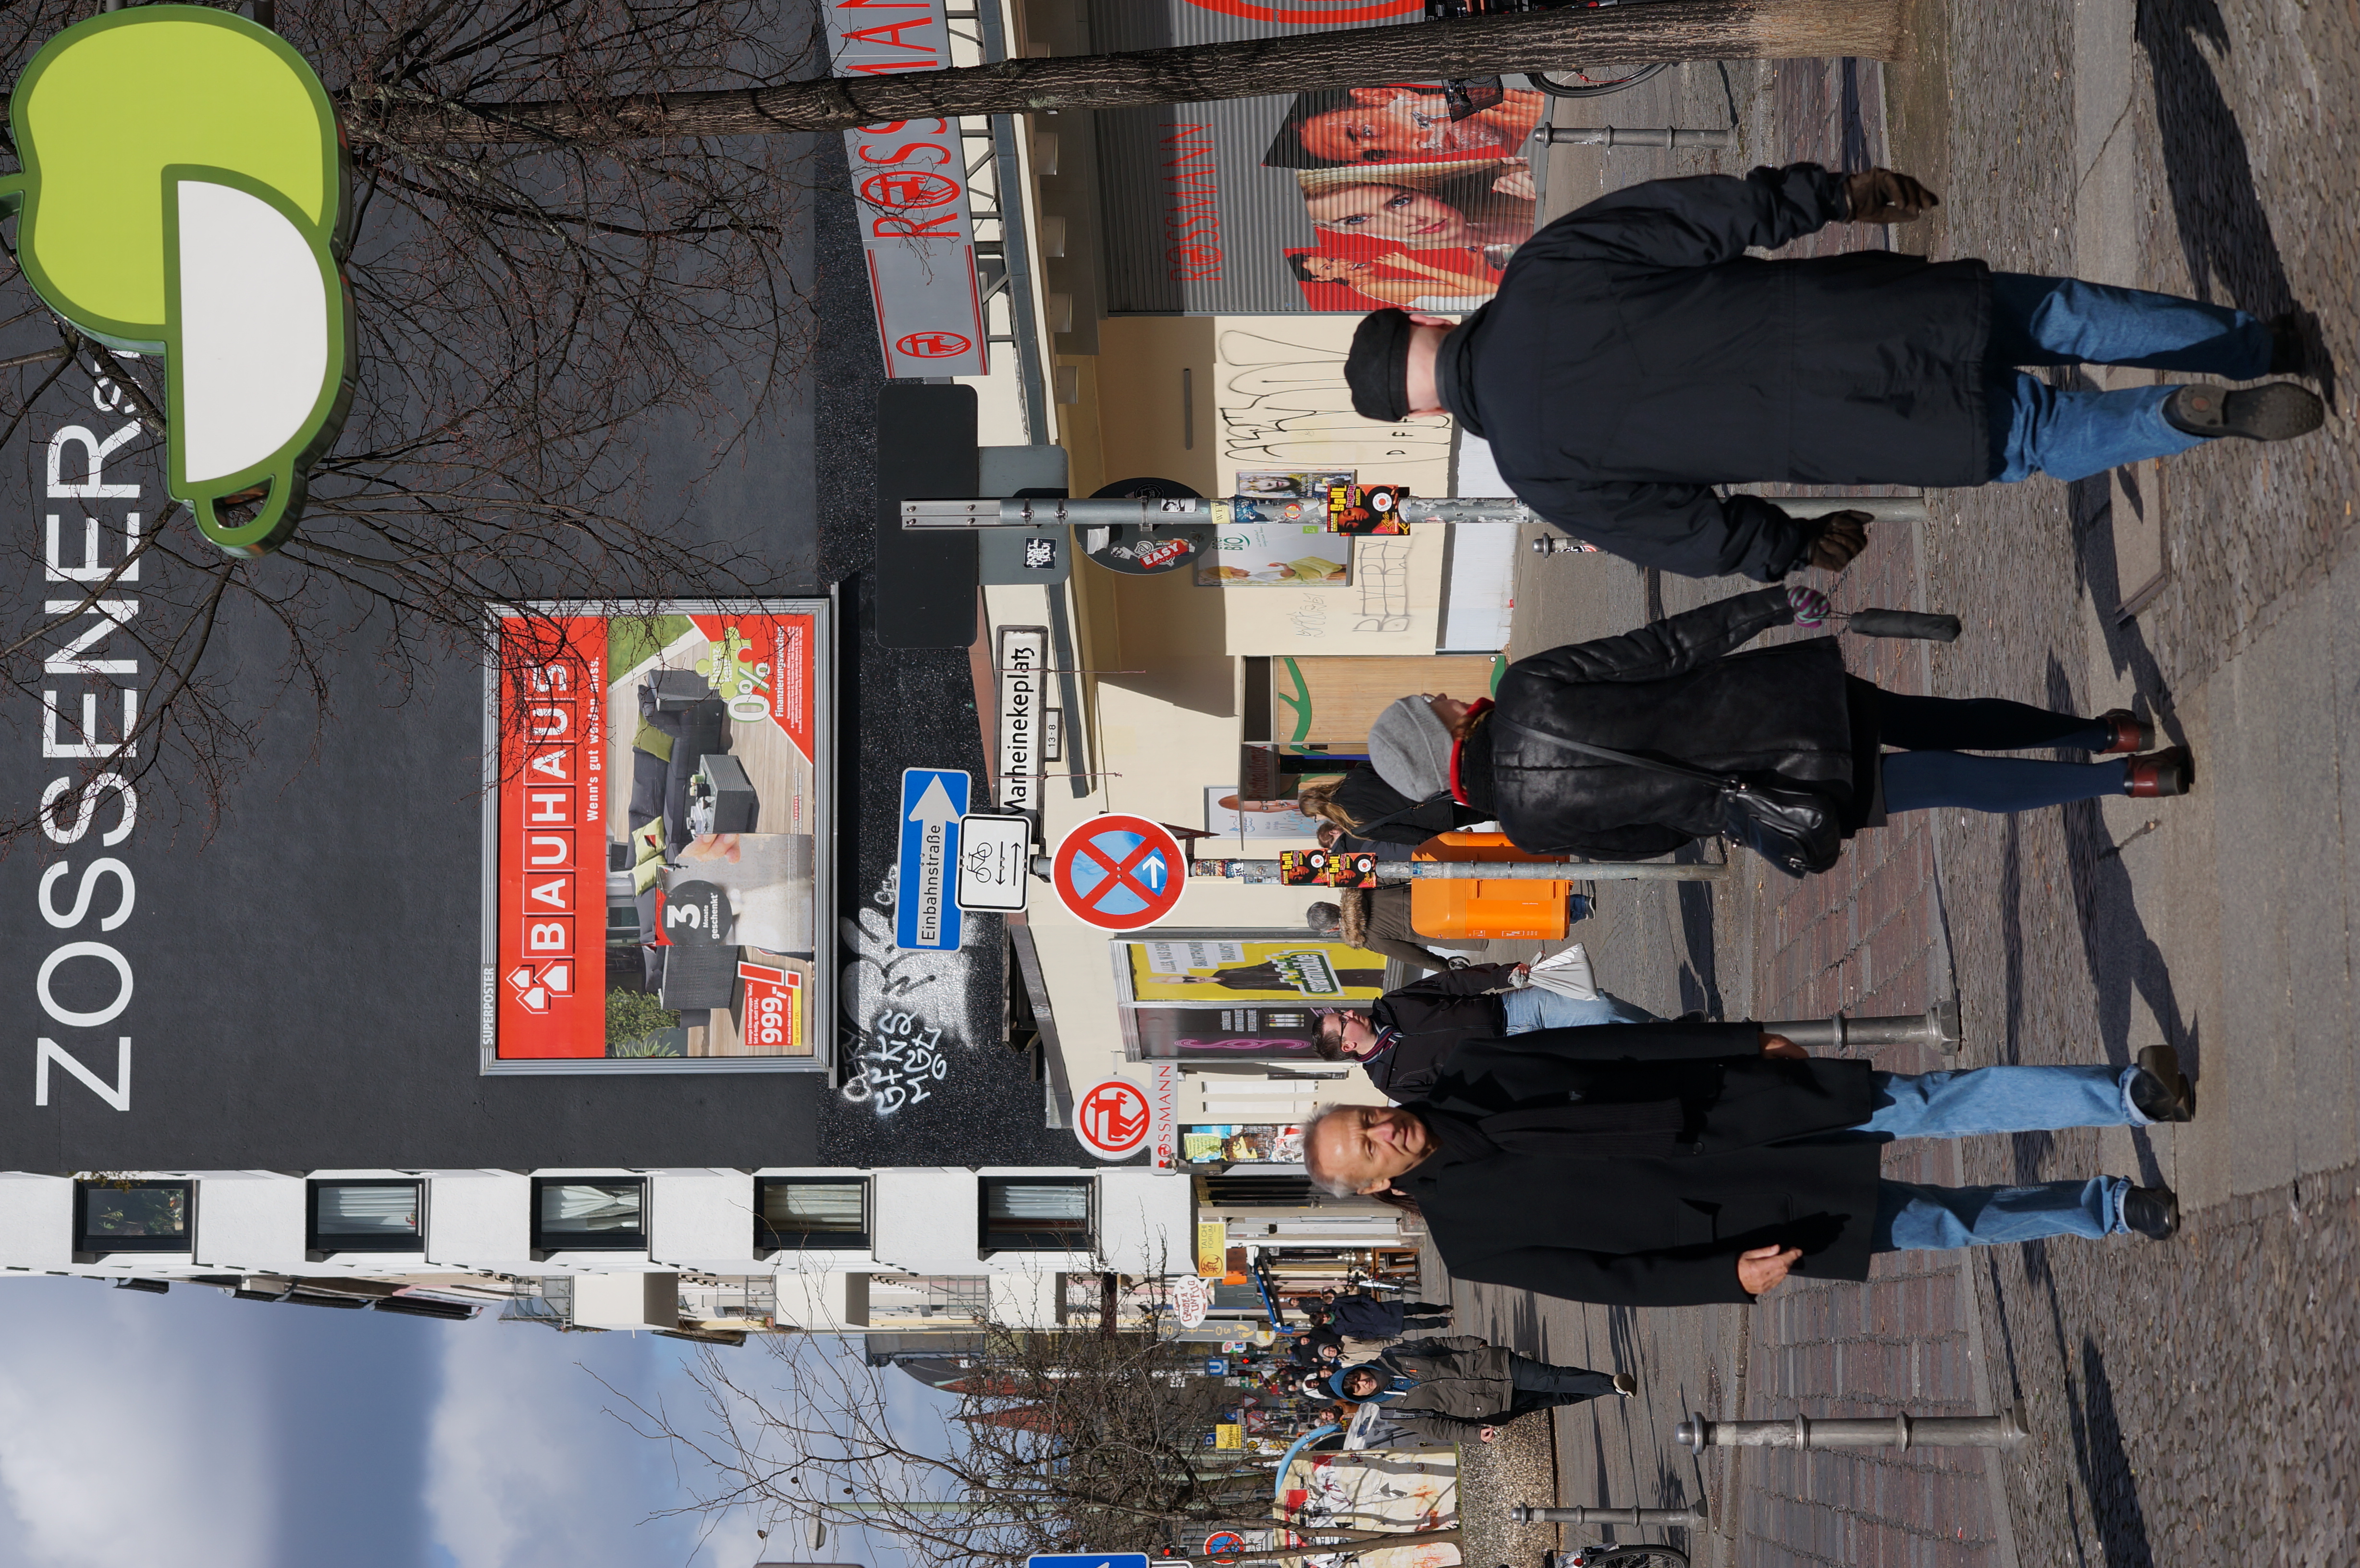
pedestrian, street, 2015, germany, deutschland, berlin, sony, sigma, 60mm, demonstration, nex, nex6, lenstagged, steffenzahn, sigma60mm, sigma60, sigma60mmf28dn, sigma60mmf28, sigma60mmf28dnart, sigma60mm128dn